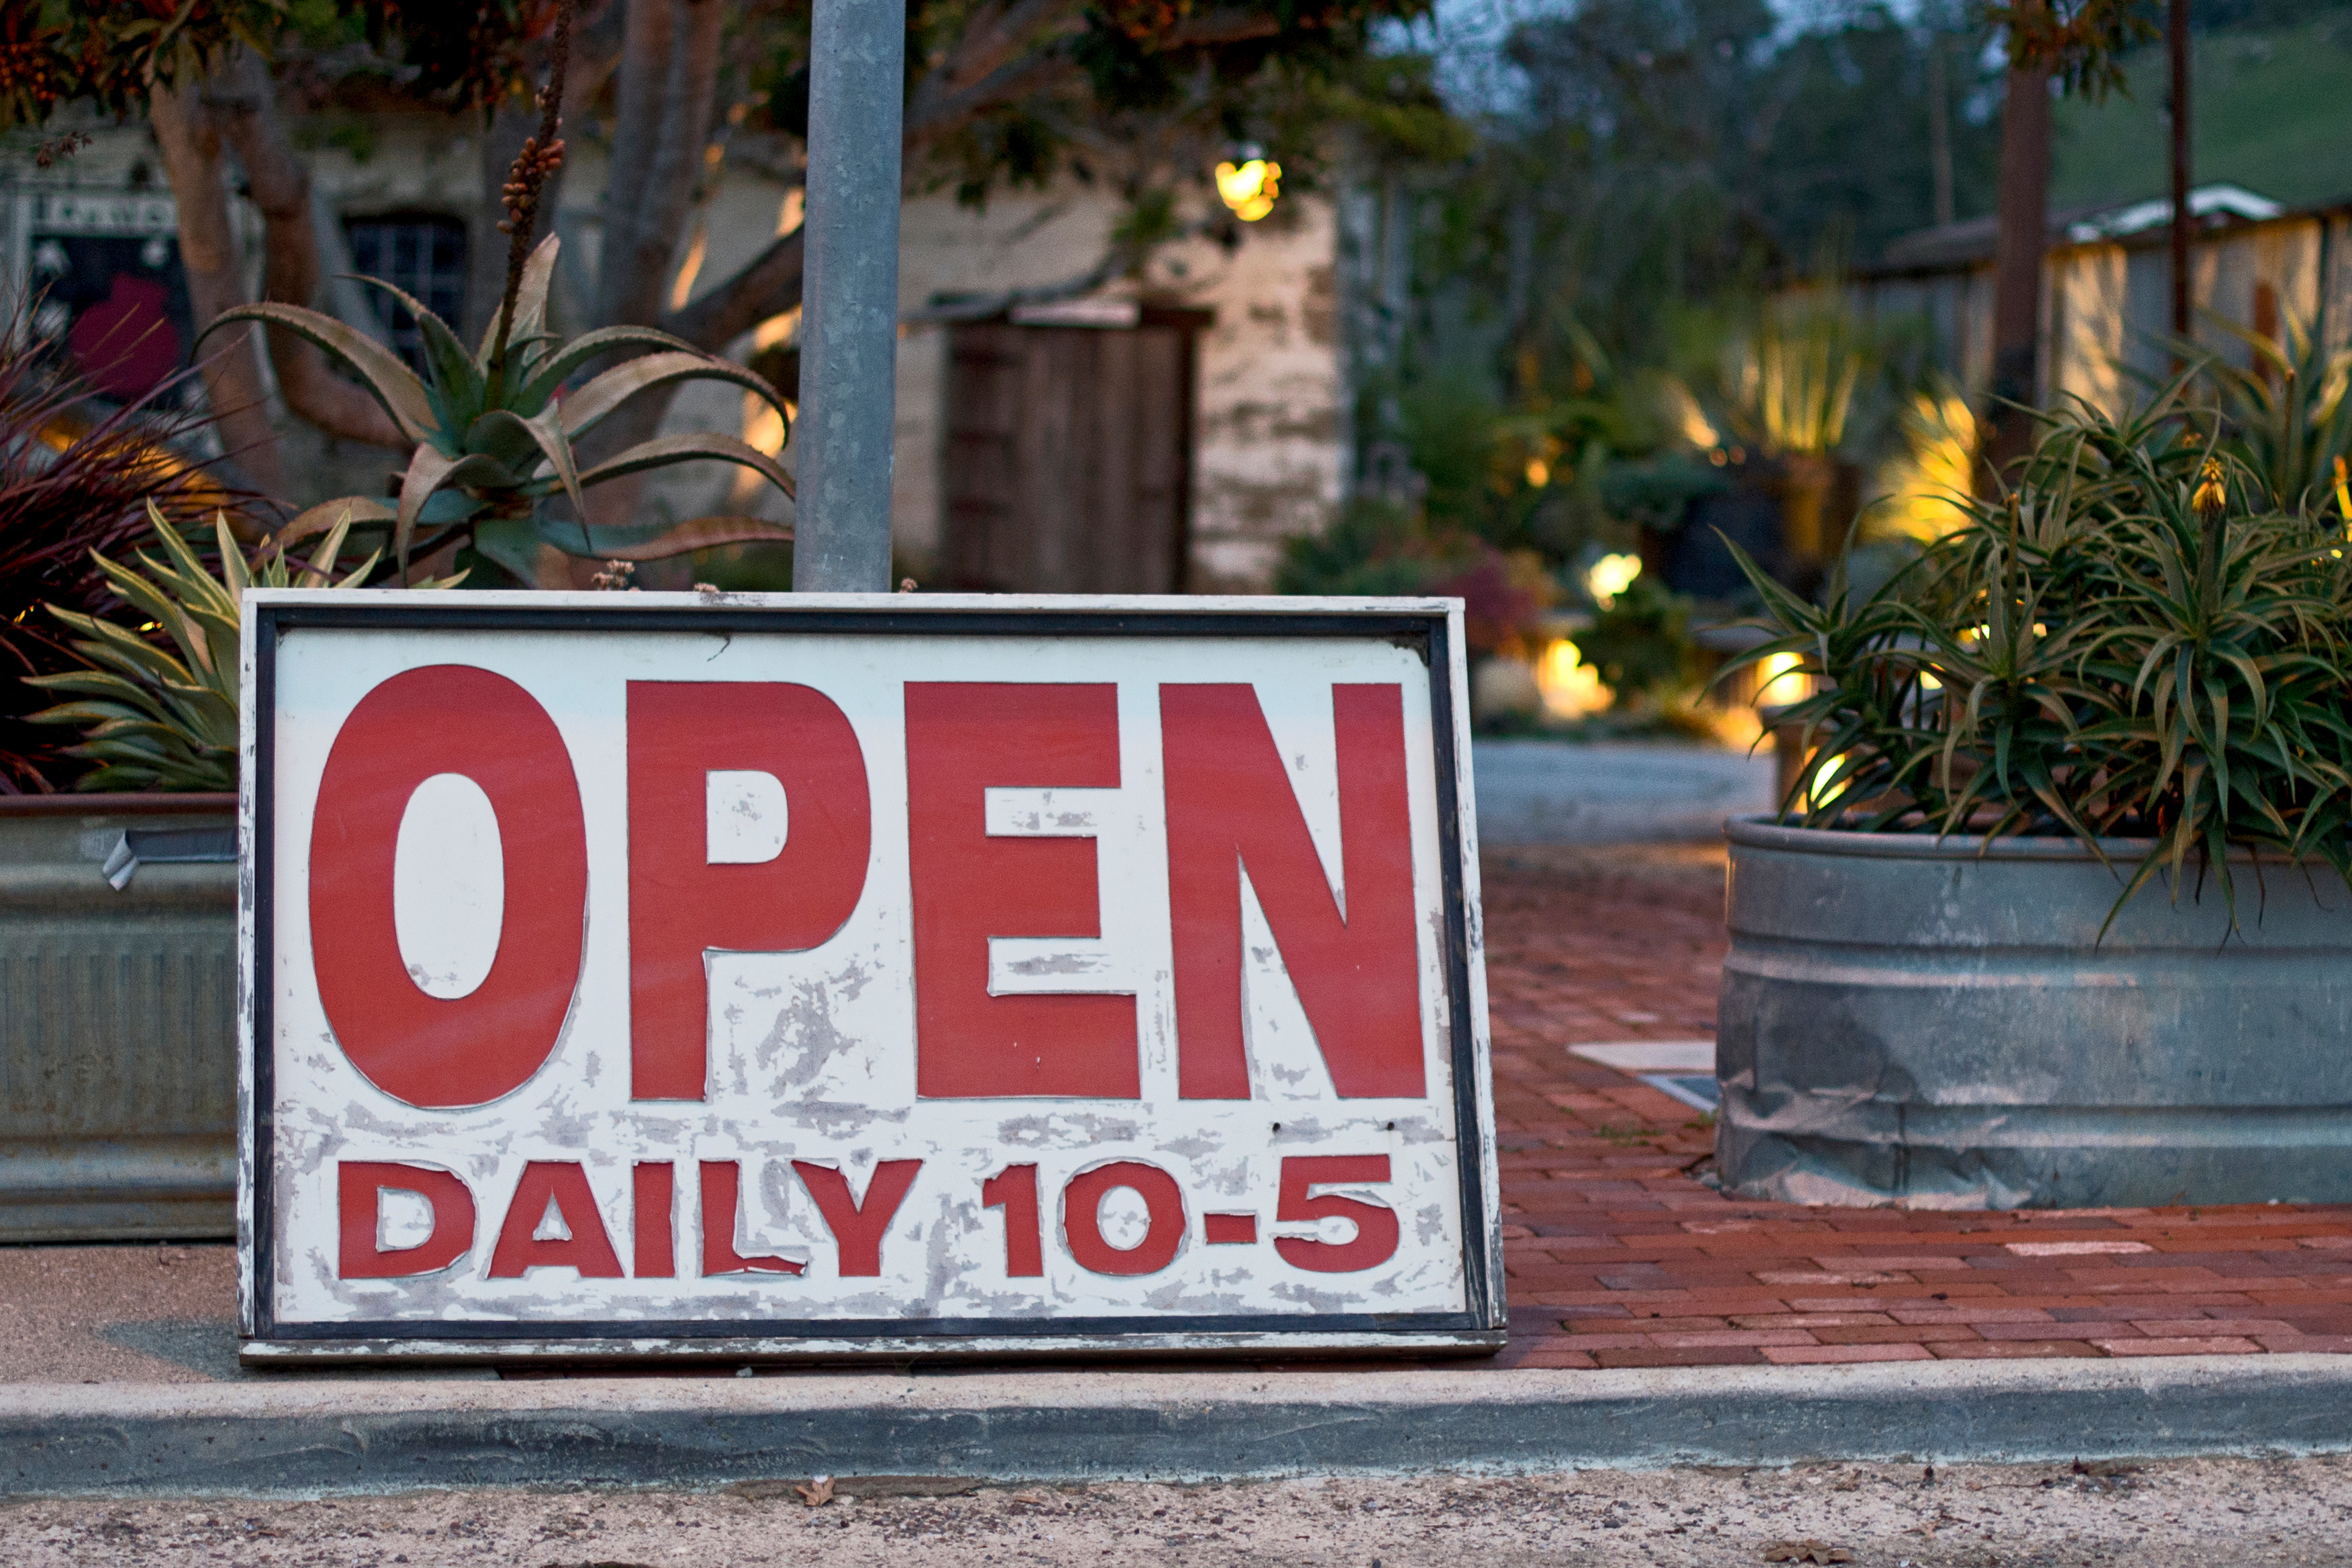
road, street, restaurant, sign, signage, urban area